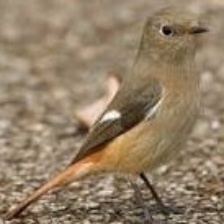
Species: DAURIAN REDSTART
Scientific name: PHOENICURUS AUROREUS